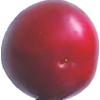
Label: cherry_wax_red